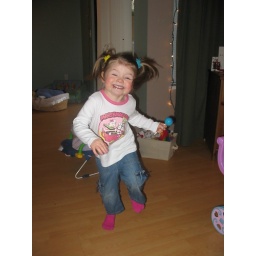
Molly in her rock shirt and blue lollipop